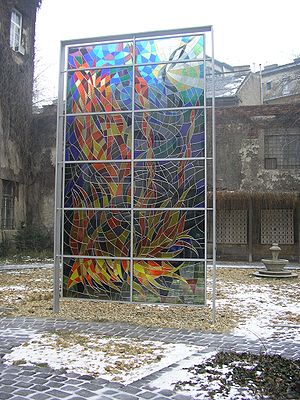
Raoul Wallenberg / Hædring / Galleri
Raoul Gustav Wallenberg var en svensk diplomat, som under 2. verdenskrig gjorde en stor humanitær indsats i Ungarns hovedstad Budapest for at redde jøder fra holocaust. Mellem juli og december 1944 udstedte han beskyttelsespas og husede jøder, hvorved han reddede titusindvis af jødiske liv.